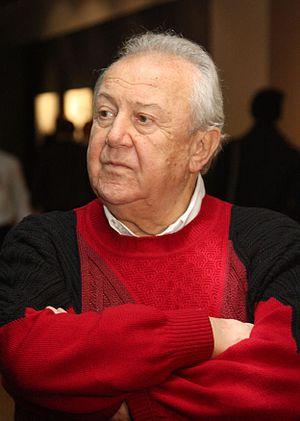
Zourab Constantinovitch Tsereteli, né le 4 janvier 1934 à Tbilissi, est un sculpteur monumentaliste géorgien et de citoyenneté russe.